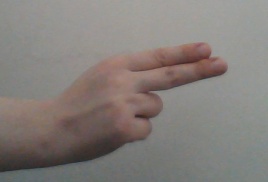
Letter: ain